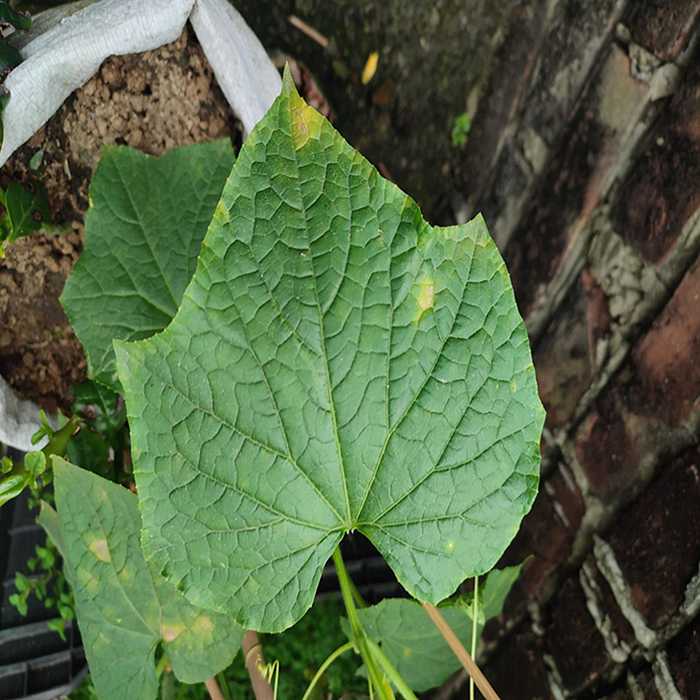
Plant: Cucumber
Label: Downy mildew